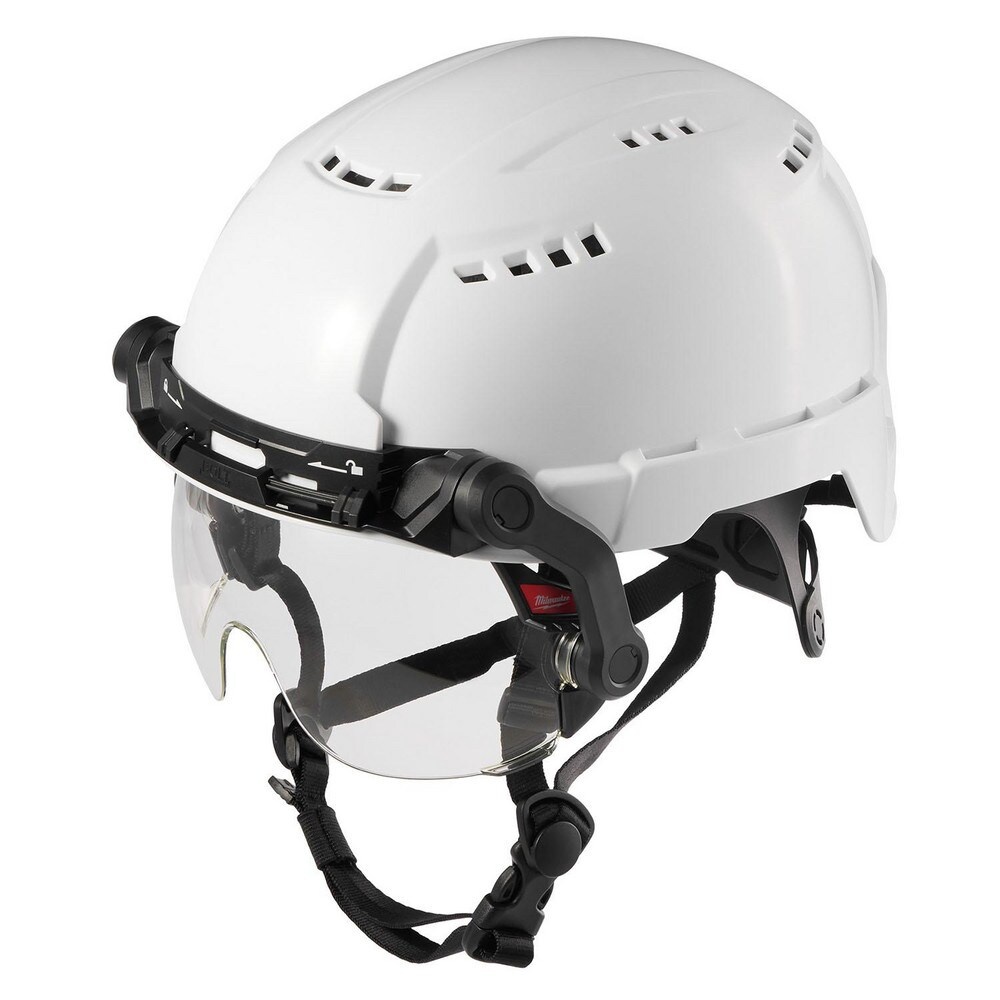
Face Shield Windows & Screens:  Visor
Item #: 99702946 Brand: Milwaukee Tool Model #: 48-73-1411 Product Specifications Product Type Visor Material Polycarbonate Lens Shade 5 Window Height (Decimal Inch) 5.0000 Window Width (Inch) 8.5 Application BOLT™ Front Mount Features Best Fit. Easy Headlamp Use; More Comfortable Pivoting Visor Angle; Raise & Lower with Headlamp Mounted; Lasting Fog-Free Interior Coating Standards ANSI Z87.1+ For Use With Milwaukee Safety Helmets & Hard Hats UNSPSC Code 46181707 Country of Origin Taiwan
Brand: Milwaukee Tool
Category: Business & Industrial > Work Safety Protective Gear > Welding Helmets